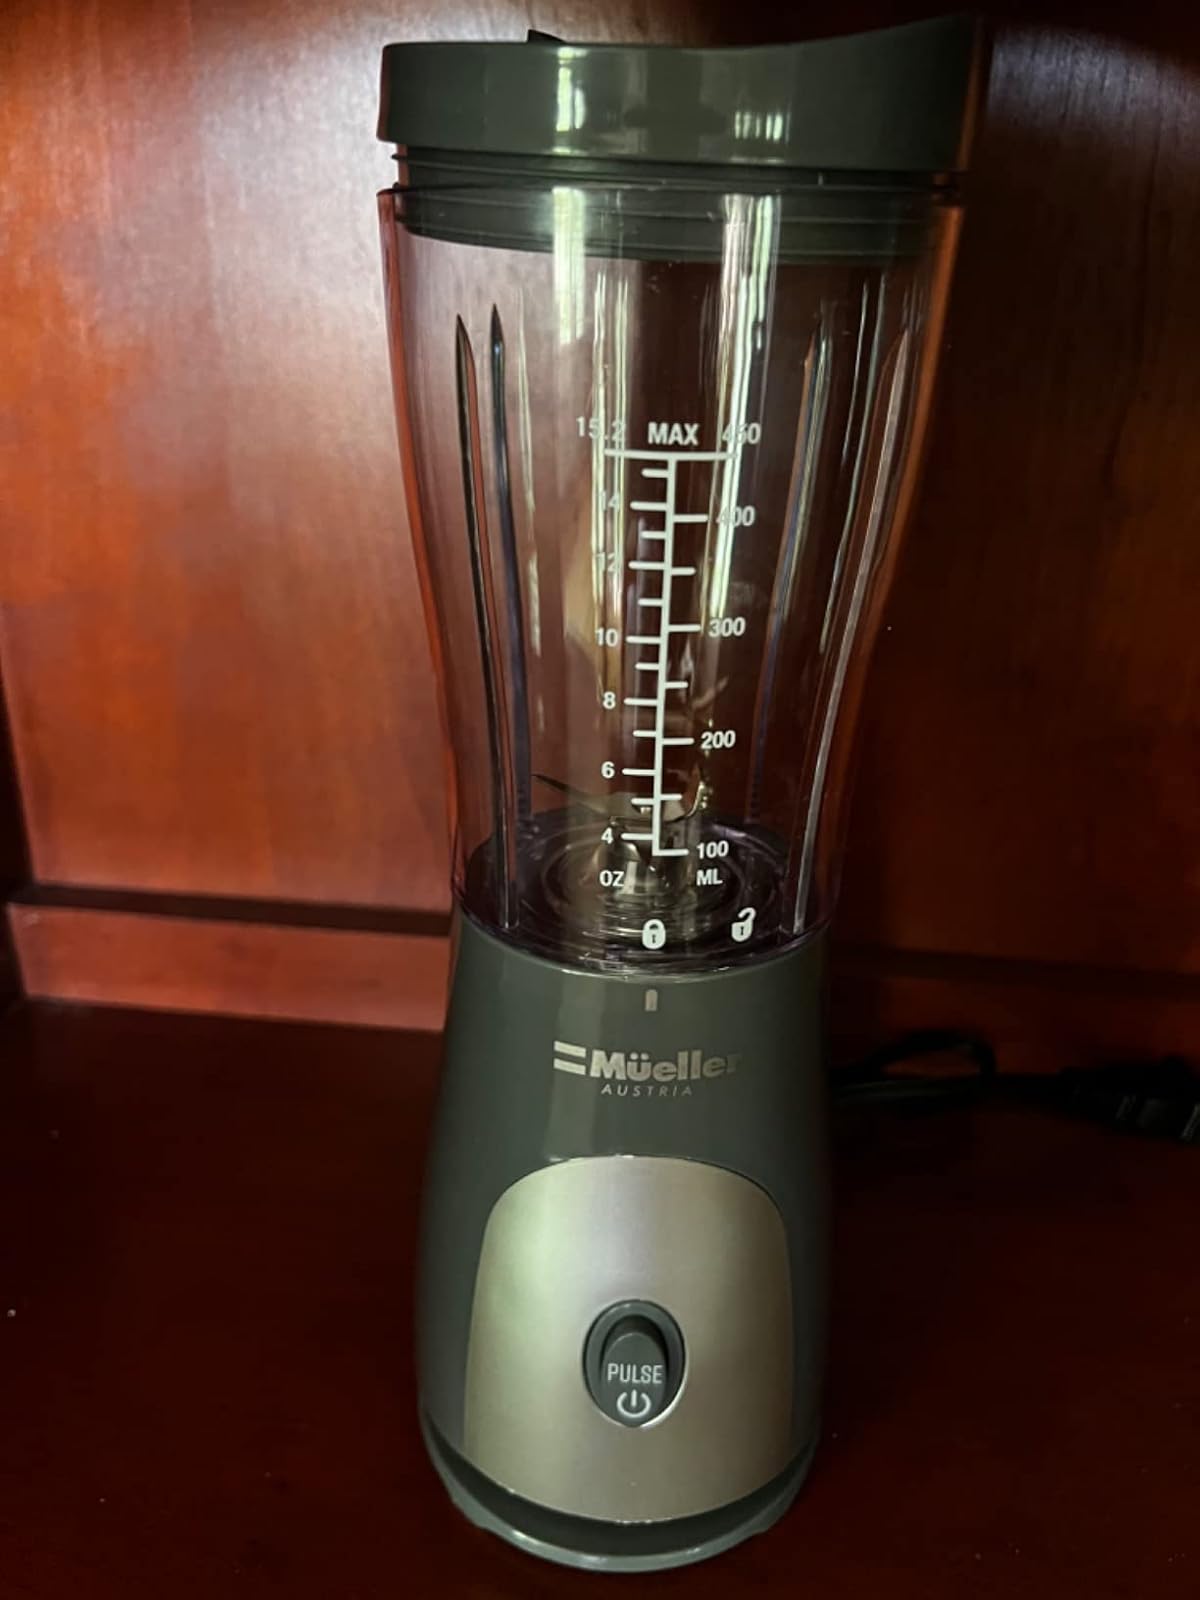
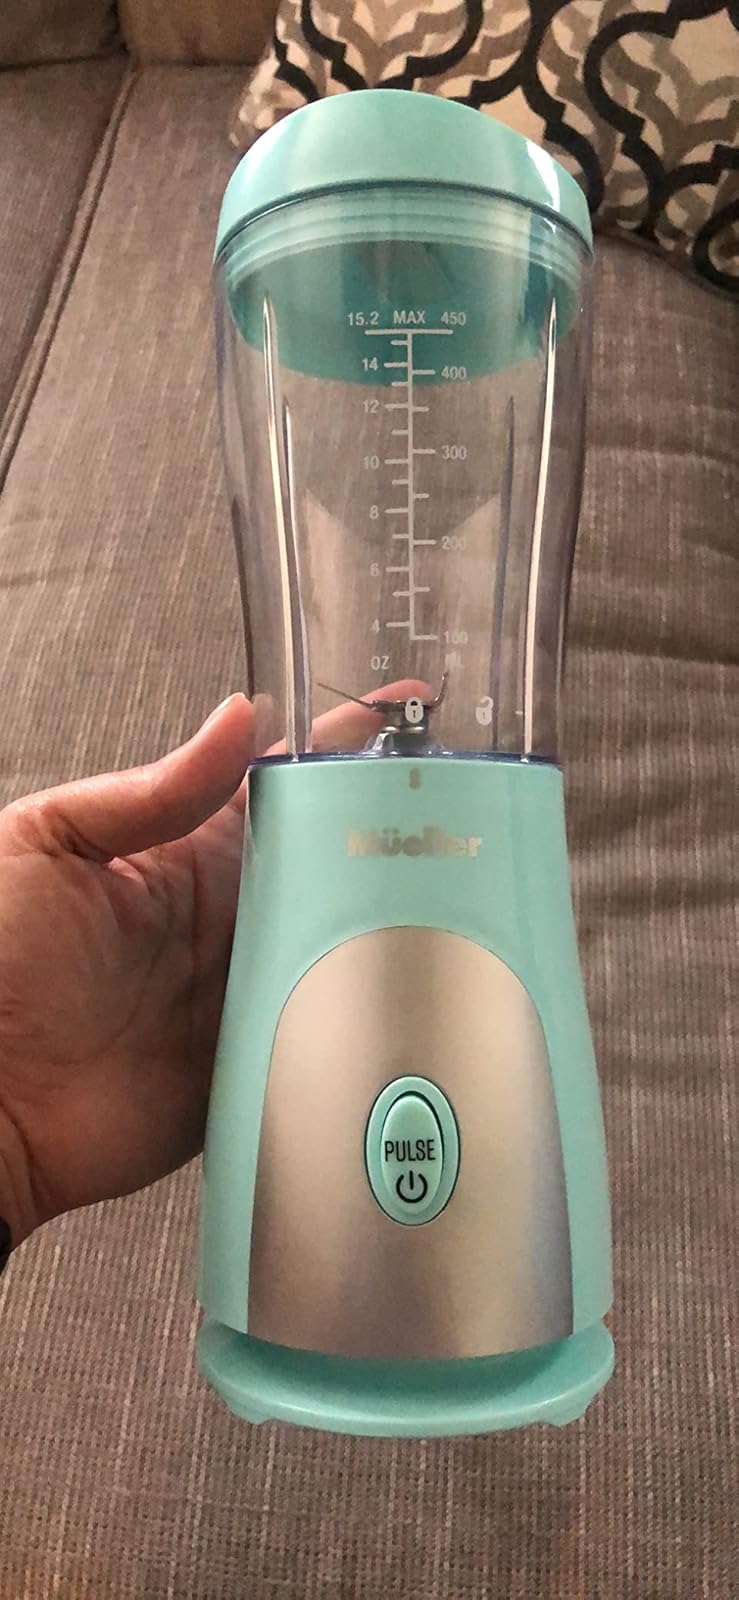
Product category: items_blender
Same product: no